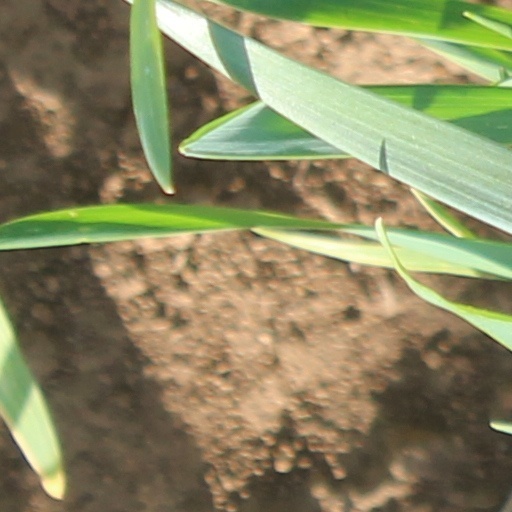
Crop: wheat